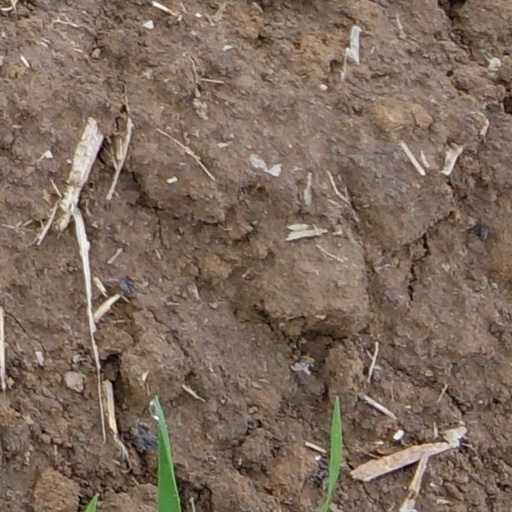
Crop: wheat